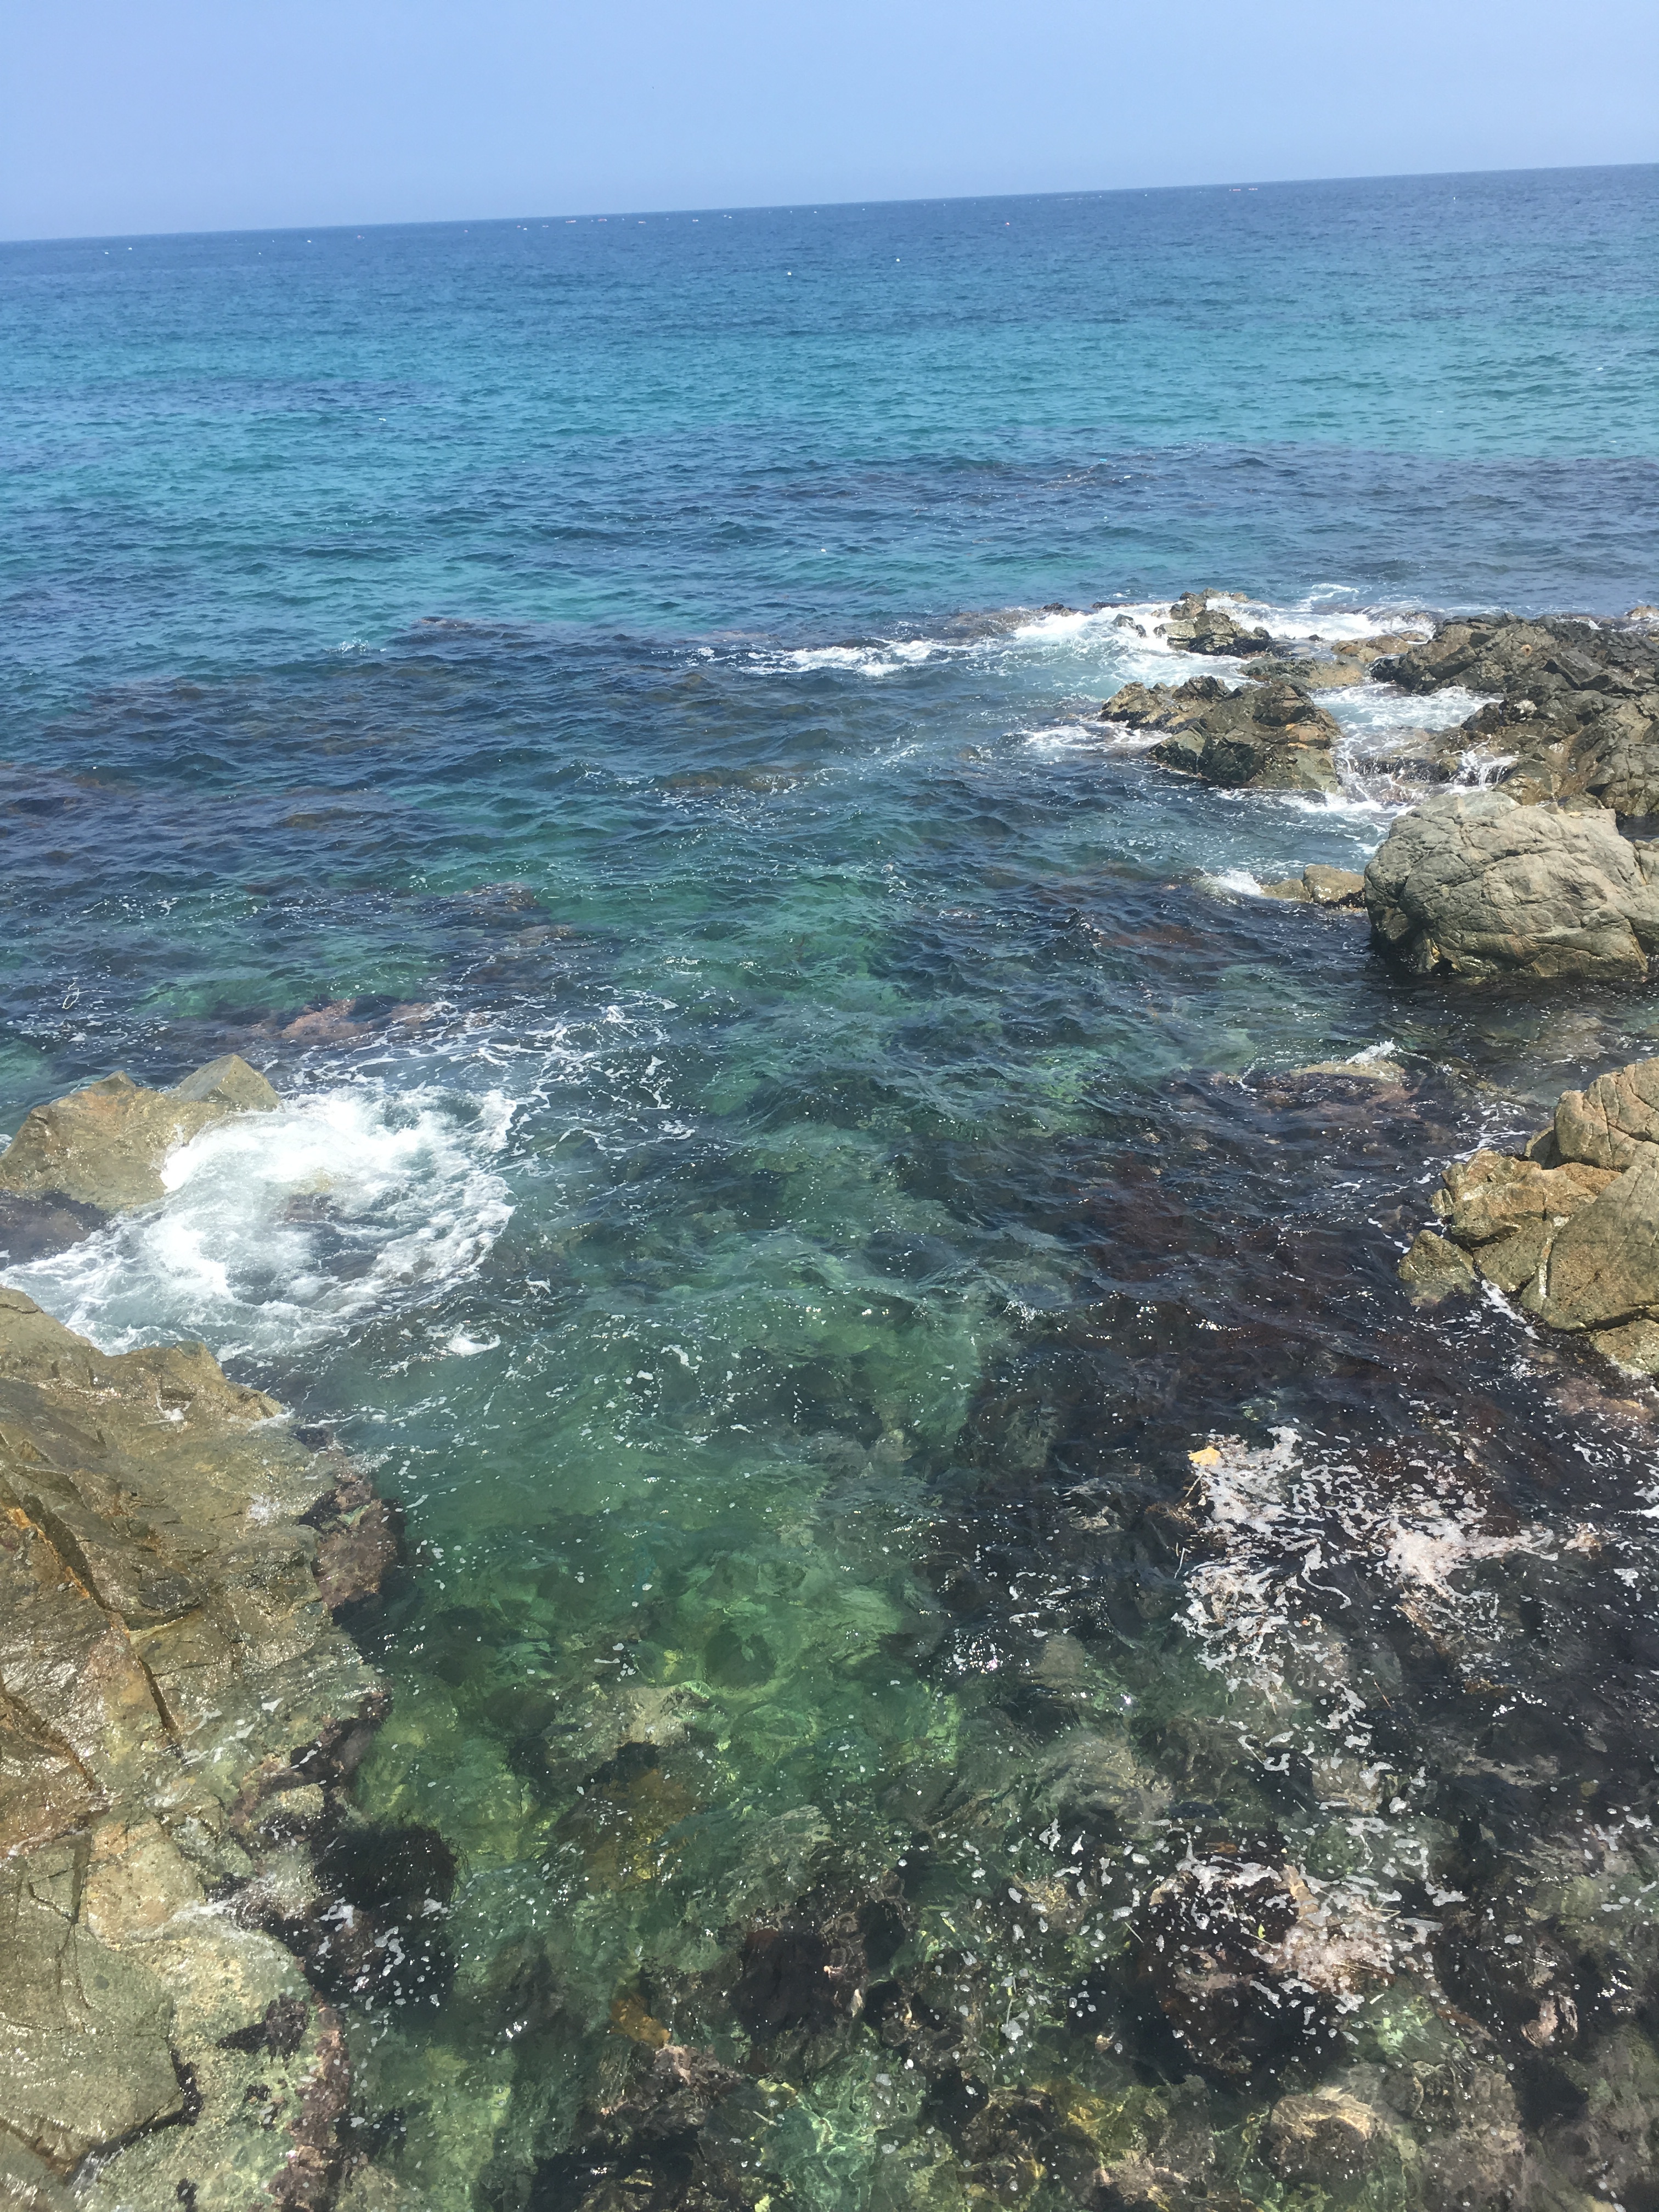
beach, sea, coast, water, rock, ocean, shore, wave, cliff, cove, bay, terrain, body of water, geology, cape, wind wave